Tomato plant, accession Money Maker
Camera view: vertical (180 deg); turntable rotation: 270 degrees
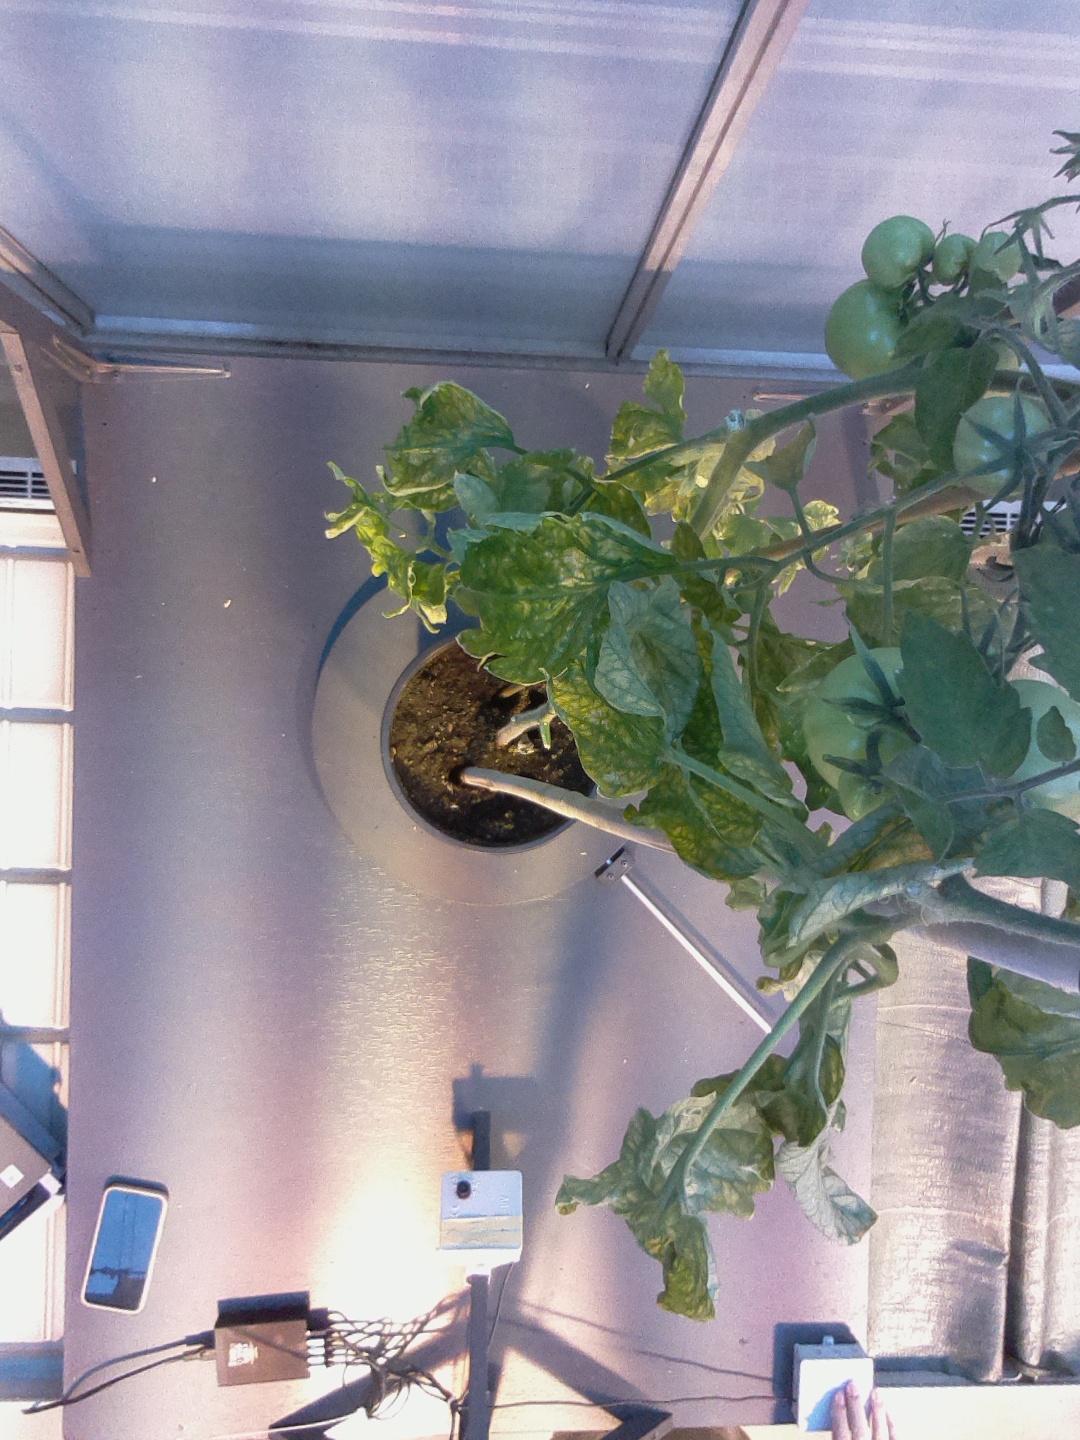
BBCH growth stage 79: 90% -100% of final fruit size